Kawanishi N1K

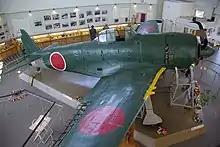
The 343 Kōkūtai's "Shiden-Kai", discovered on November 18, 1978, in Jyoen Hisayoshi Bay. The aircraft is displayed at Nanreku Misho Koen, Ehime Prefecture, Japan. It is possible that it is the one was flown by ace-pilot Kaneyoshi Muto.

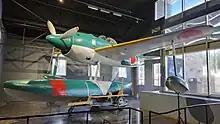
N1K1 Kyōfū (s/n 562) at the National Museum of the Pacific War.

All four surviving "Shiden Kai" aircraft are now displayed in American and Japanese museums, while all three surviving "Kyofu" aircraft are displayed/stored in American museums.